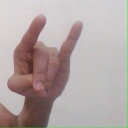
अक्षर: च